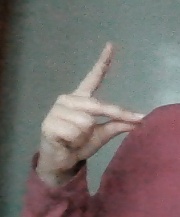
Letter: ta